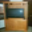
Label: television